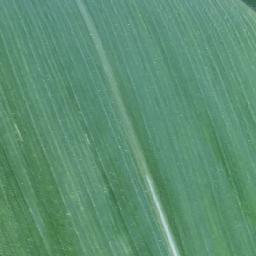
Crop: corn
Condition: (maize)_healthy